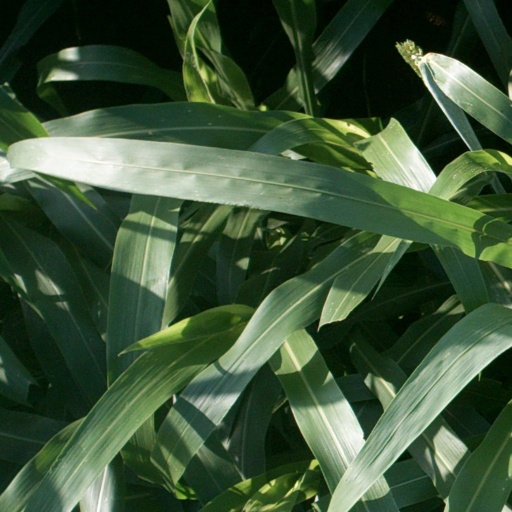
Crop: sorghum